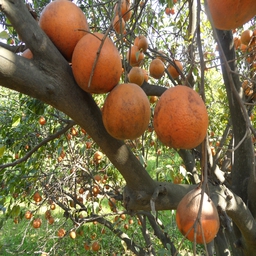
Plant part: fruit
Disease: canker